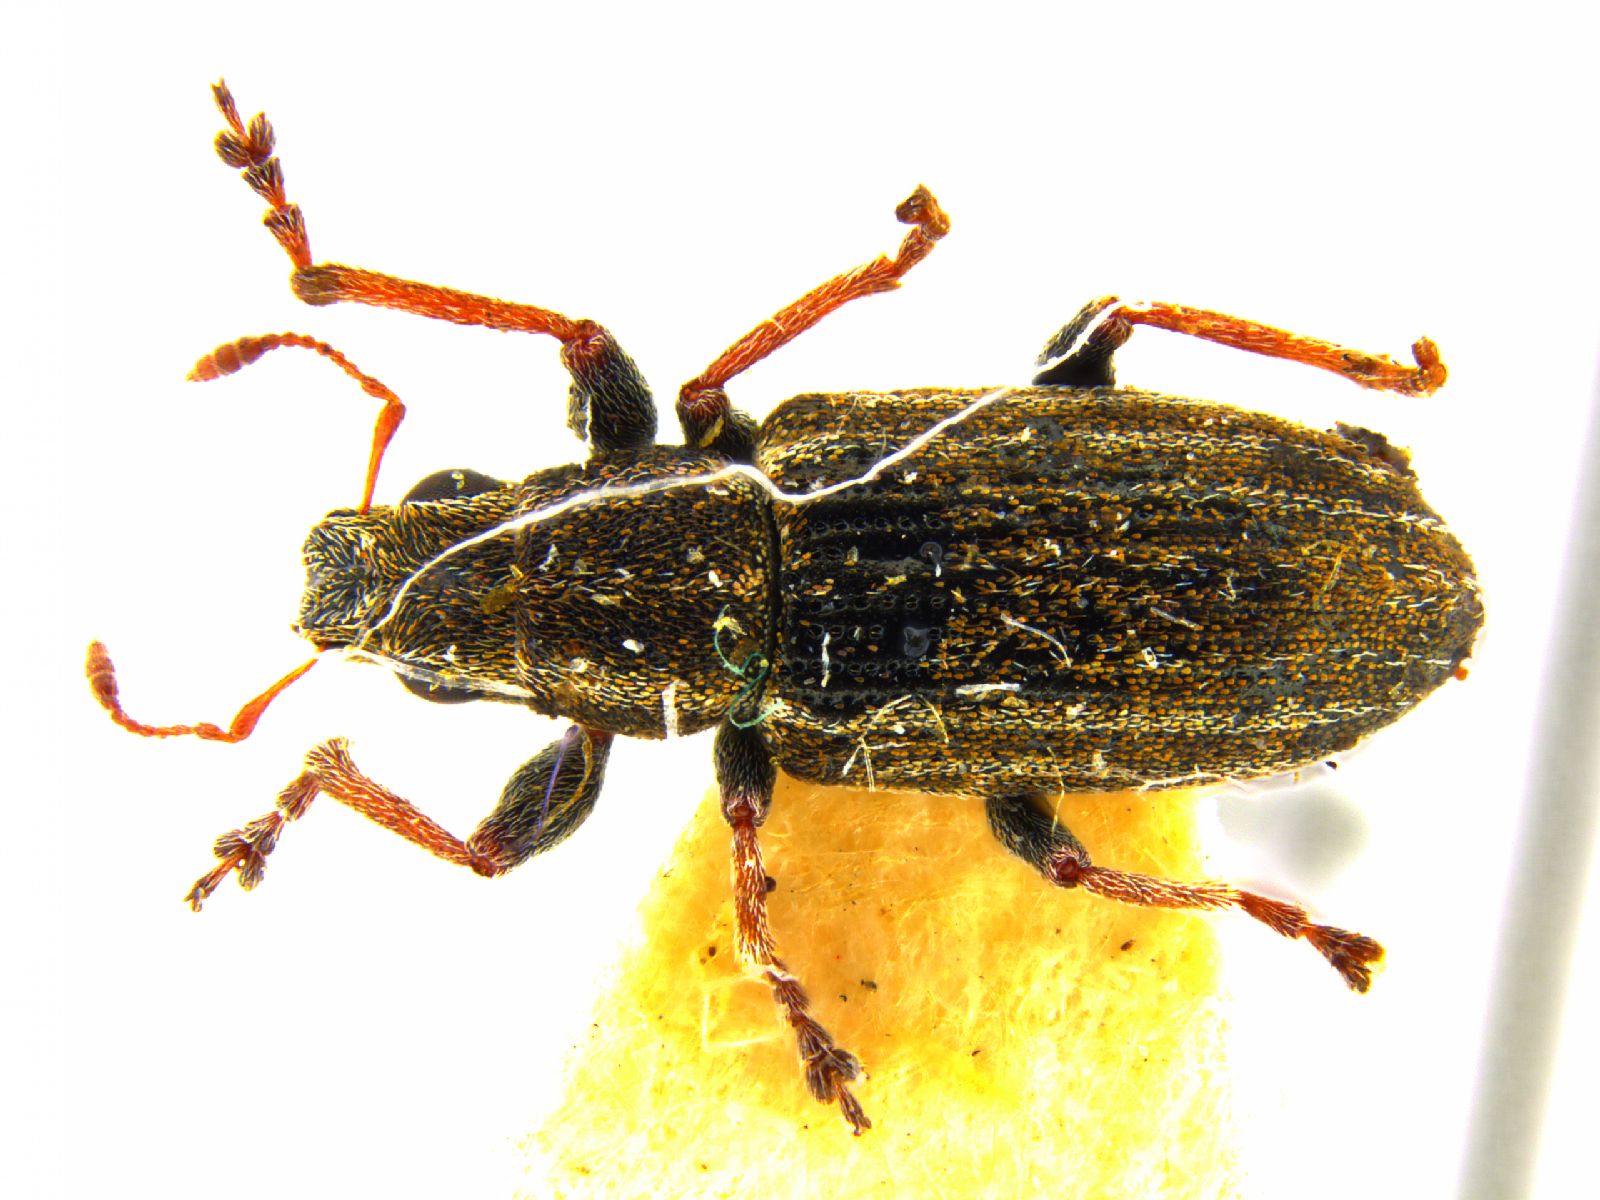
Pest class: pea_leaf_weevil